Convolute (botany)

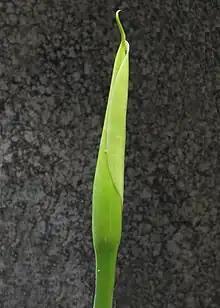
"Zantedeschia aethiopica", showing convolute spathe wound around bud

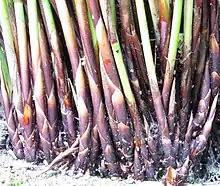
Base of tussock of "Thamnochortus" species, showing convolute leaf sheaths

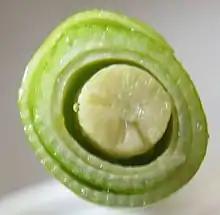
Cross section through budding spadix and convolute spathe of "Zantedeschia aethiopica"

Convolute as a verb literally means to "roll together" or "roll around", from the Latin "convolvere". In general application the word can mean to "tangle" or "complicate", but in botanical descriptions convolute usually is an adjective from the Latin "convolutus", meaning "rolled around". It commonly refers to a special class of imbricate structures — those where the overlapping edges of leaves, scales or similar elements are spirally wrapped, each scale having one edge within the previous scale and one outside the next scale. In the family Restionaceae the leaf sheaths commonly are convolute in this sense. However in structures such as a spathe, where there is only one element, a convolute (or "convolutive") element is spirally wrapped around itself or its branch. This is common in the buds of leaves and inflorescences of members of the family Araceae.